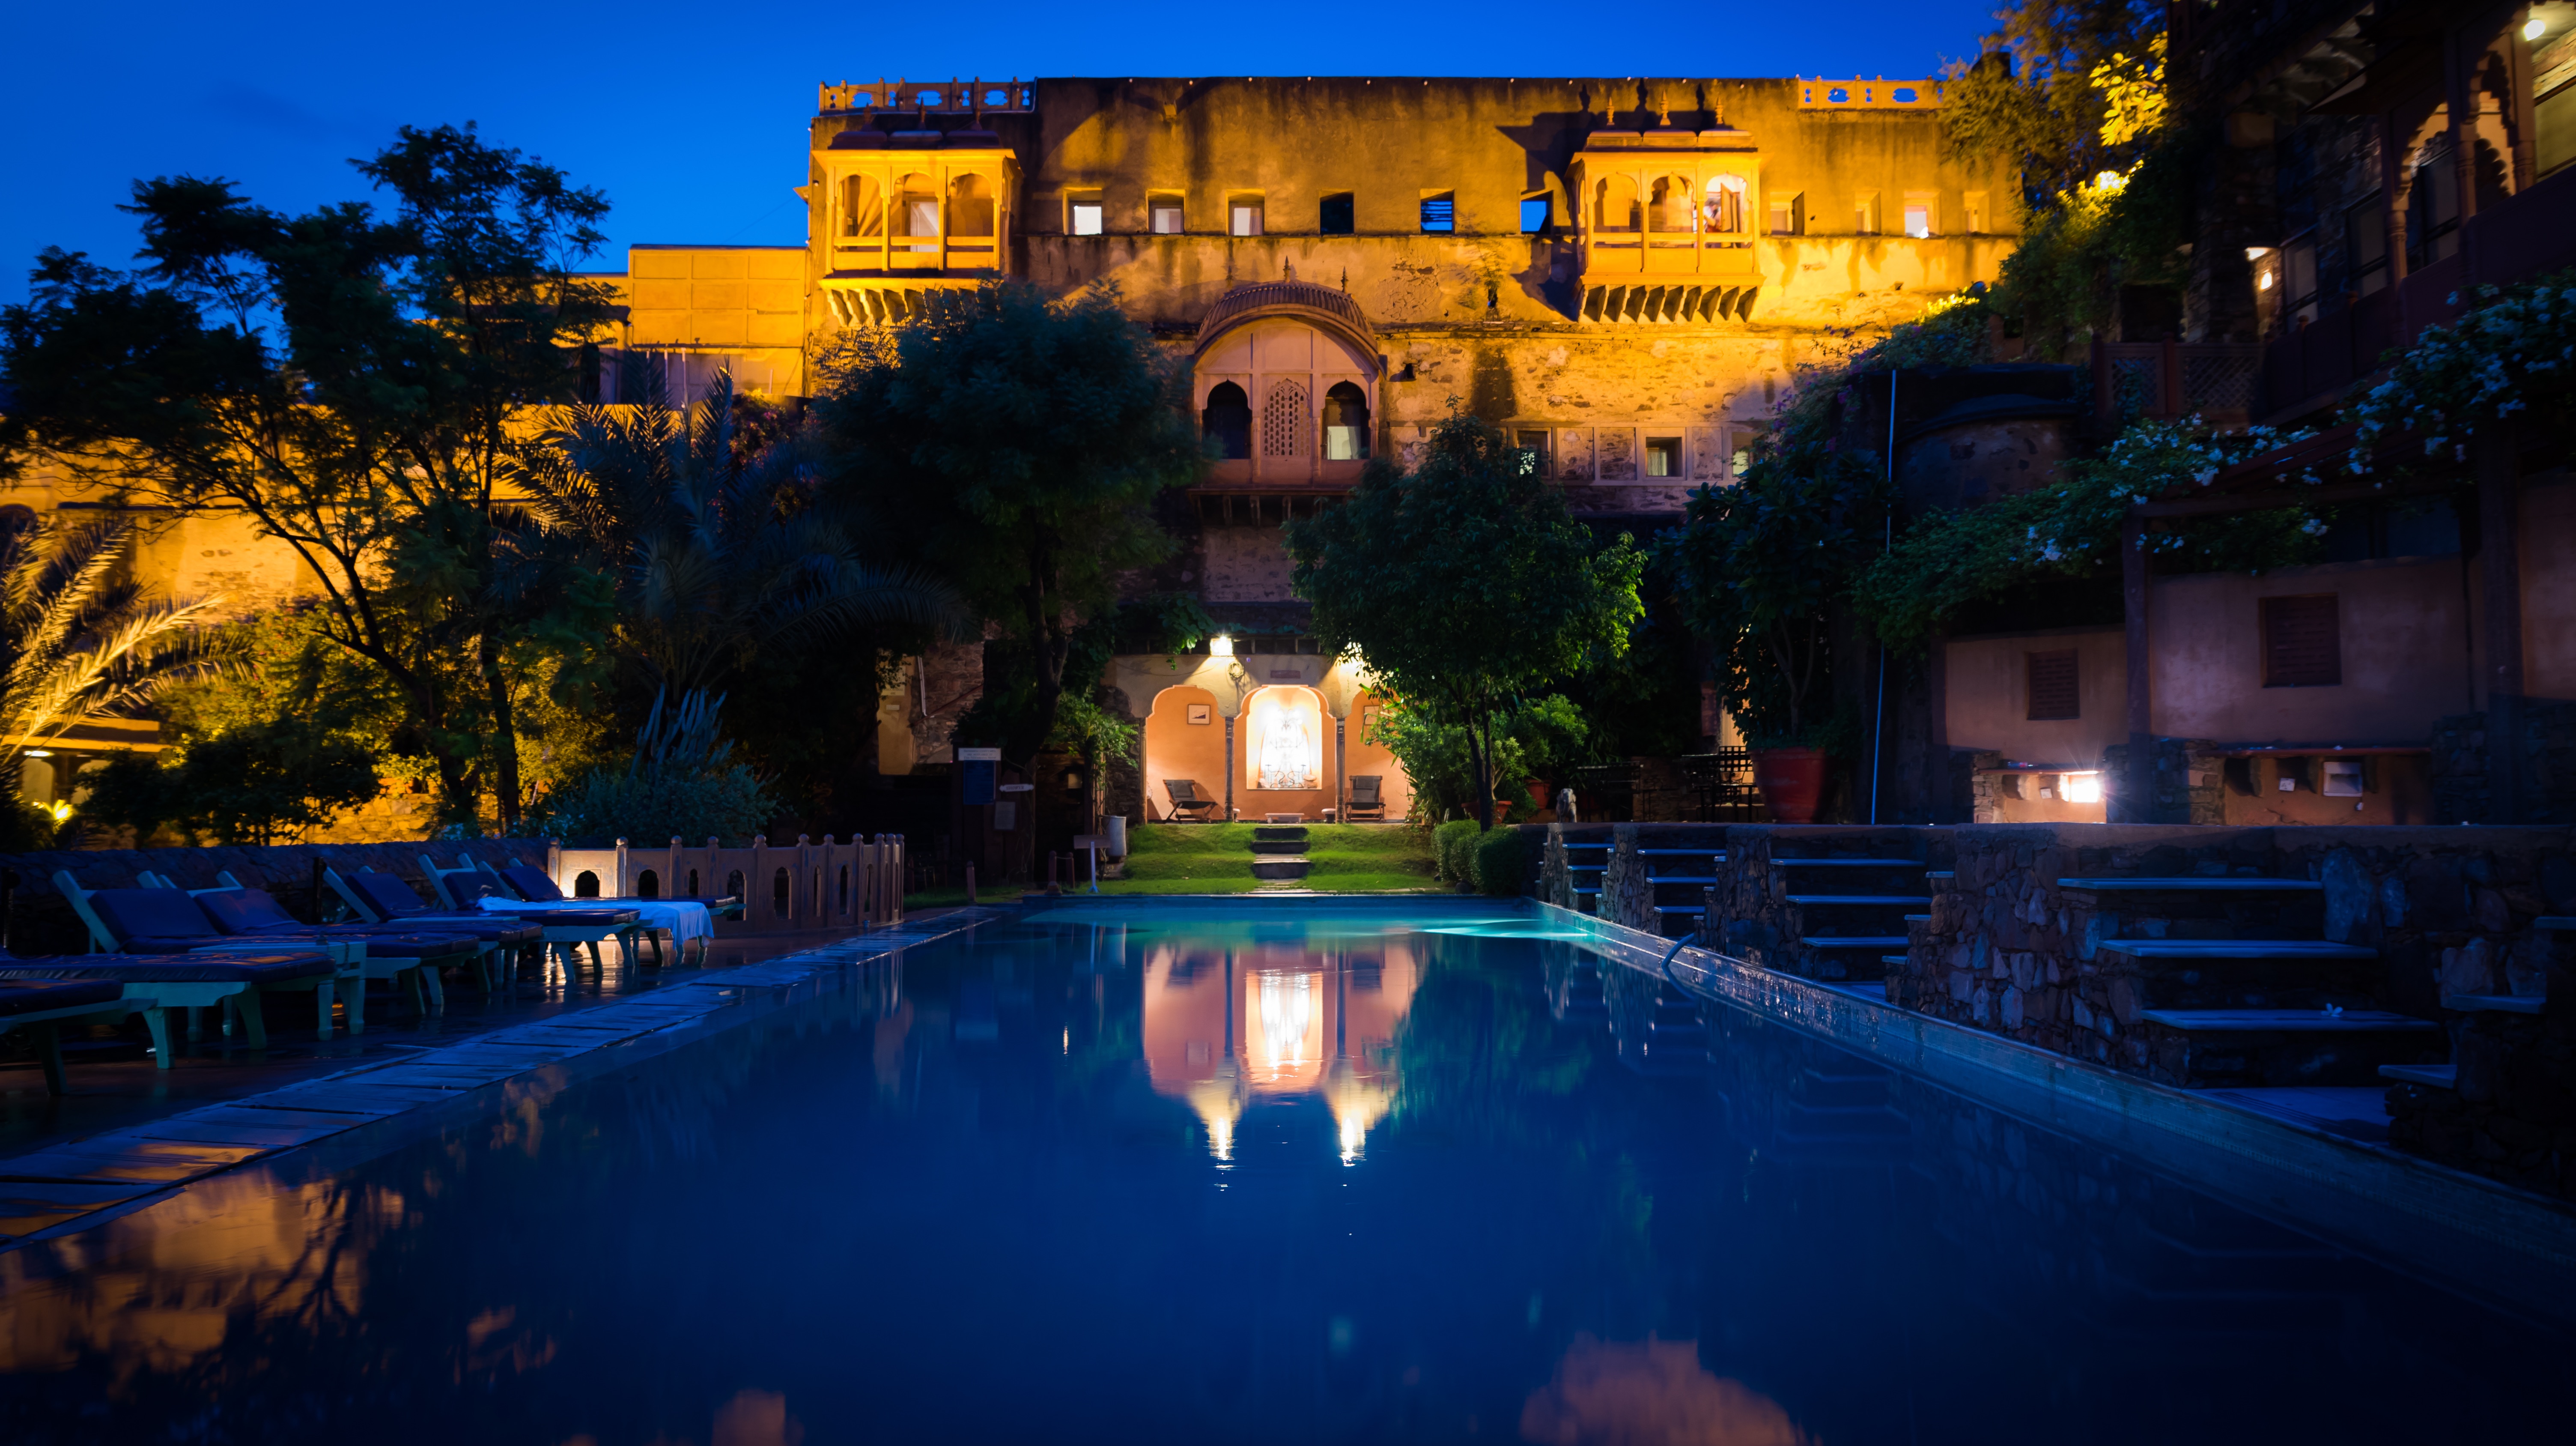
night, evening, reflection, swimming pool, resort, estate, resort town, landscape lighting